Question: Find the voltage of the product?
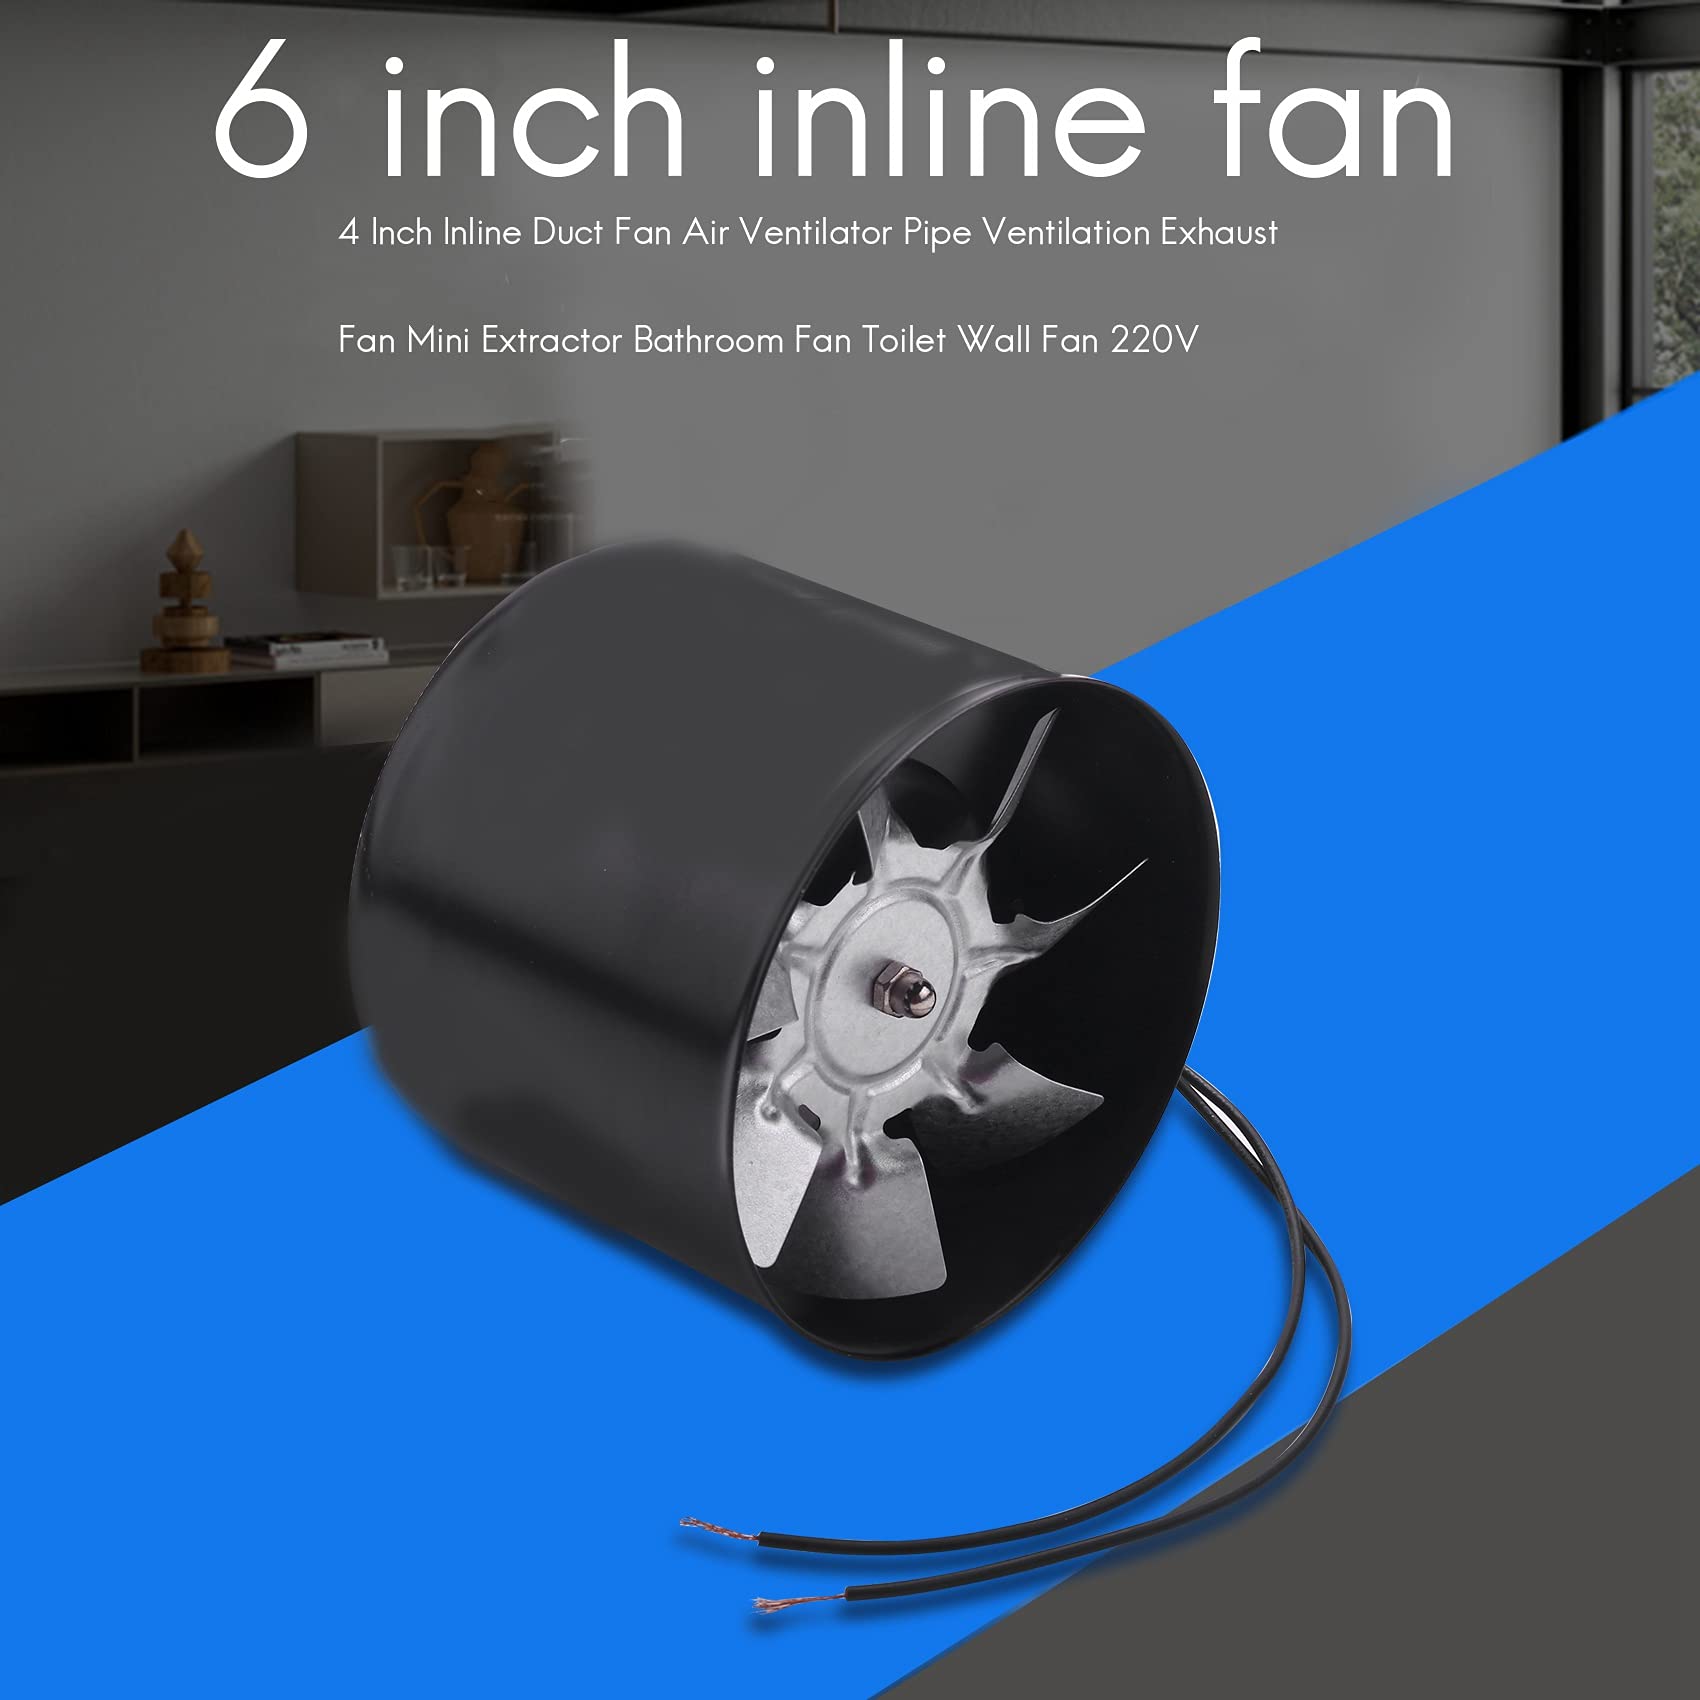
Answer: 220.0 volt